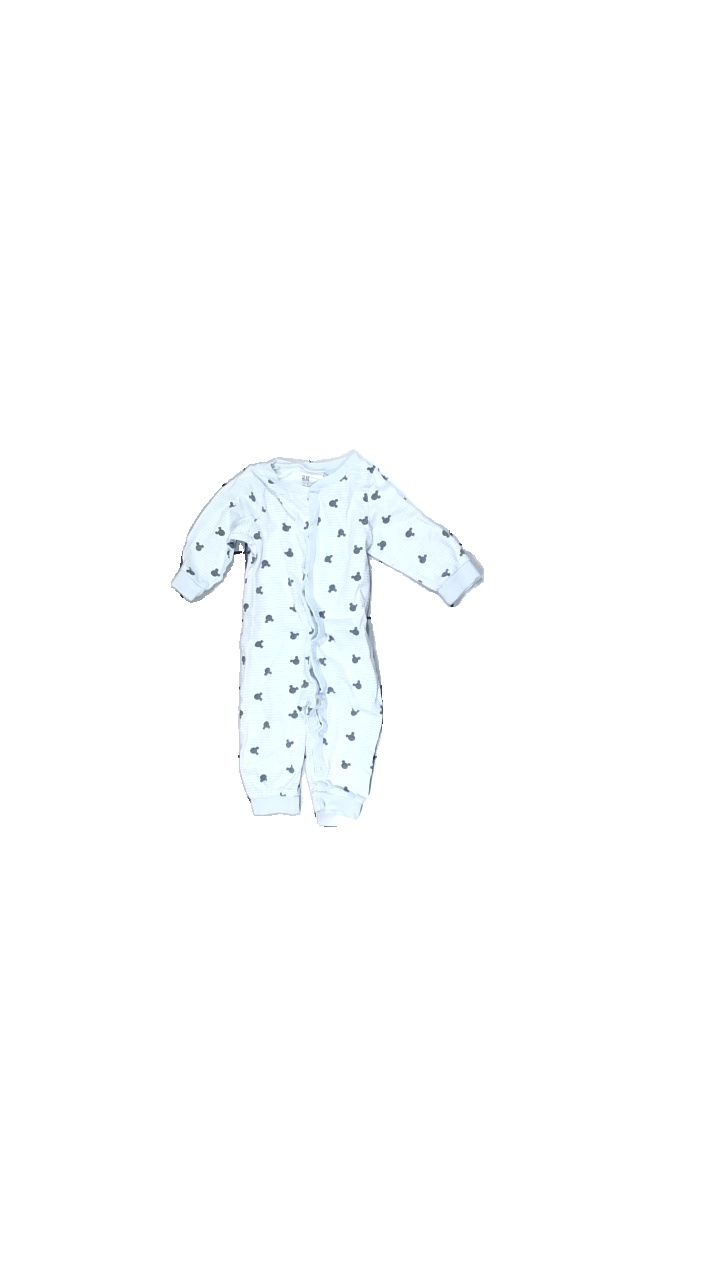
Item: Pajamas (Children)
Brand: H&m
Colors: Blue, White
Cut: Regular
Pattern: Other
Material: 100% Cott
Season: All
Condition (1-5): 4
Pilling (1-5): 5
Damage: A bit washed out
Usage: Reuse
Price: <50